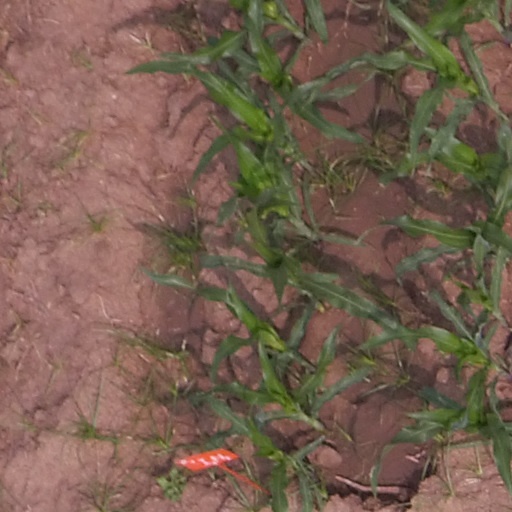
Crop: maize; corn